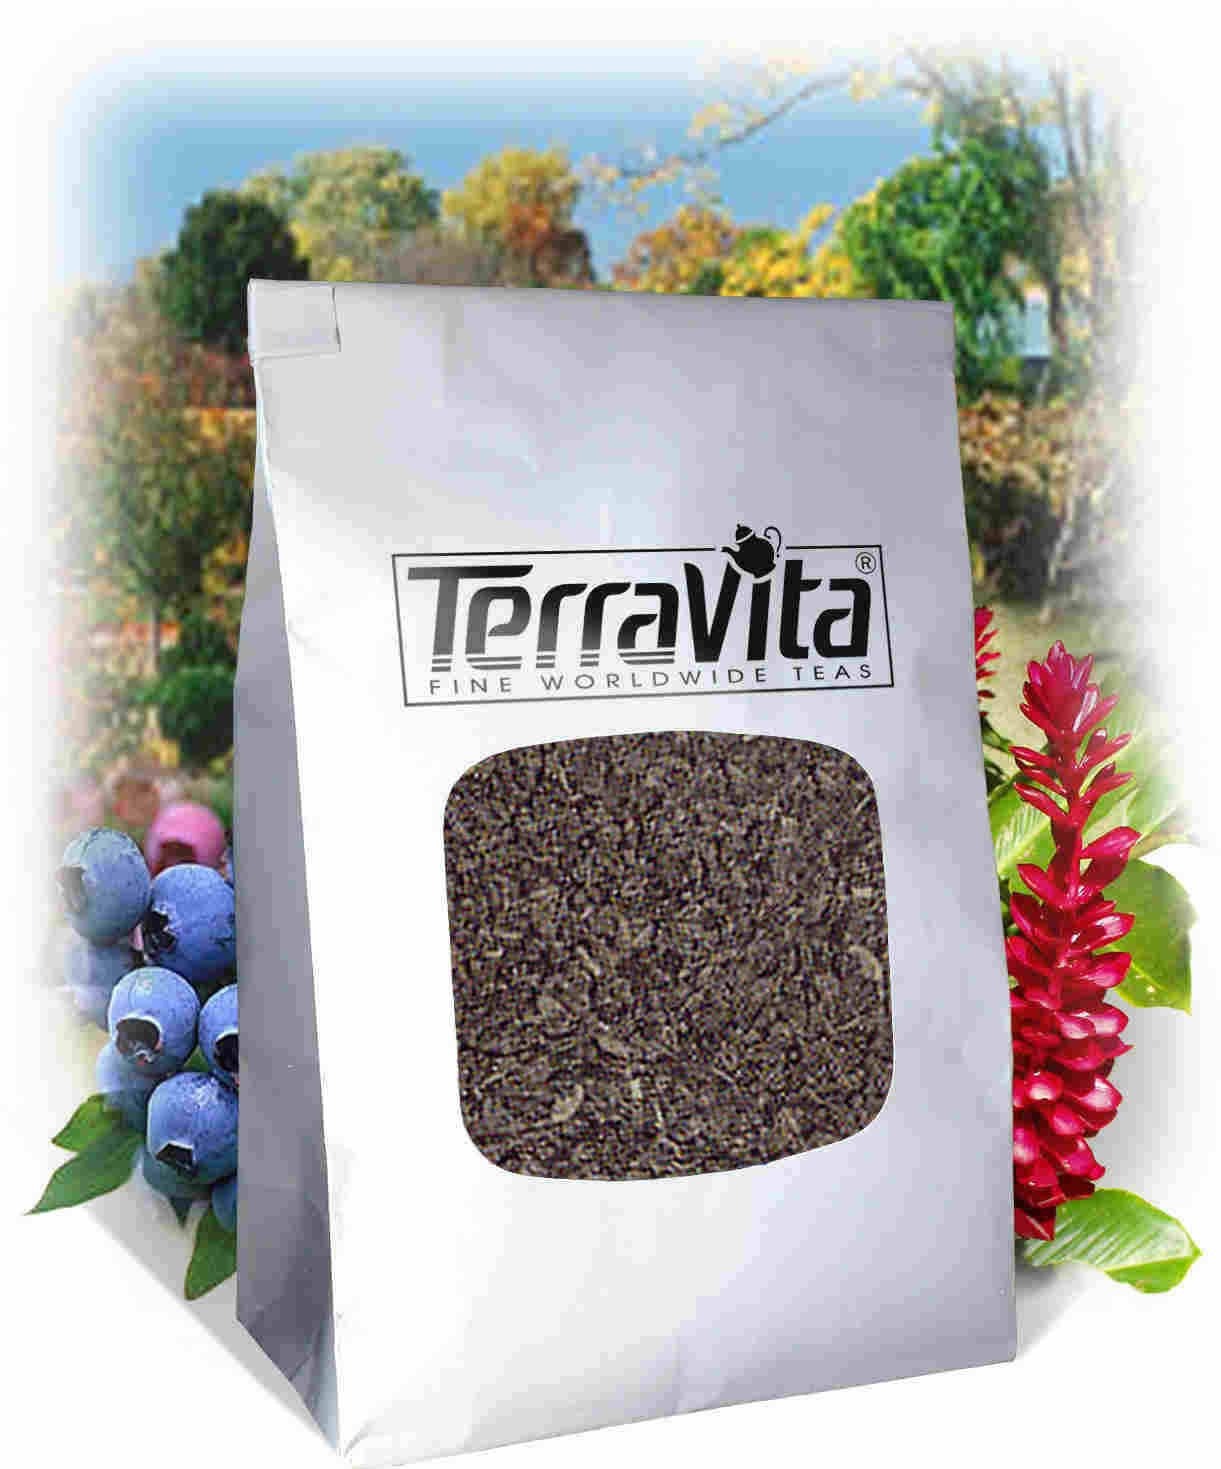
Item Name: Poke Root (Pokeweed) Tea (Loose) (8 oz, ZIN: 514619)
Bullet Point 1: Poke Root (Pokeweed) Tea (Loose) (8 oz, ZIN: 514619)
Bullet Point 2: No fillers.
Bullet Point 3: Manufacturer: TerraVita
Bullet Point 4: Size: 8 oz
Bullet Point 5: Loose Leaf Herbal Tea - Packed in a convenient upright pouch!
Product Description: Poke Root (Pokeweed) Tea (Loose) (8 oz, ZIN: 514619)<BR><BR>Packaged in the United States in a GMP certified facility (Good Manufacturing Practice).<BR><BR>No fillers.<BR><BR>Manufacturer: TerraVita<BR><BR>Size: 8 oz<BR><BR>Loose Leaf Herbal Tea - Packed in a convenient upright pouch!<BR><BR>Ingredients: Poke
Value: 8.0
Unit: Ounce

Price: 20.45